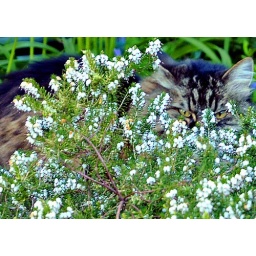
he camped in the hills for months before striking with the ferocity of a lazy house cat